No. 1 Flying Training School RAAF

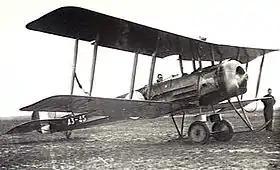
Manned single-engined military biplane parked on airfield

No. 1 Flying Training School (No. 1 FTS) was the first unit to be formally established as part of the new Australian Air Force on 31 March 1921 (the term "Royal" was added in August that year). No. 1 FTS was formed from the remnants of Australia's original military flying unit, Central Flying School, at RAAF Point Cook, Victoria. Squadron Leader William Anderson, who was also in charge of the Point Cook base, was No. 1 FTS's first commanding officer. The school's initial complement of staff was twelve officers and 67 airmen.